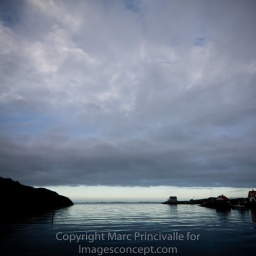
The lighthouse near Marstrand in Sweden. I just love the sky in this photo...